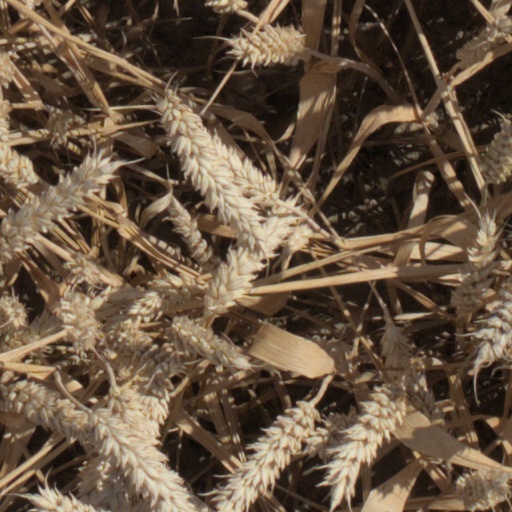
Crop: wheat